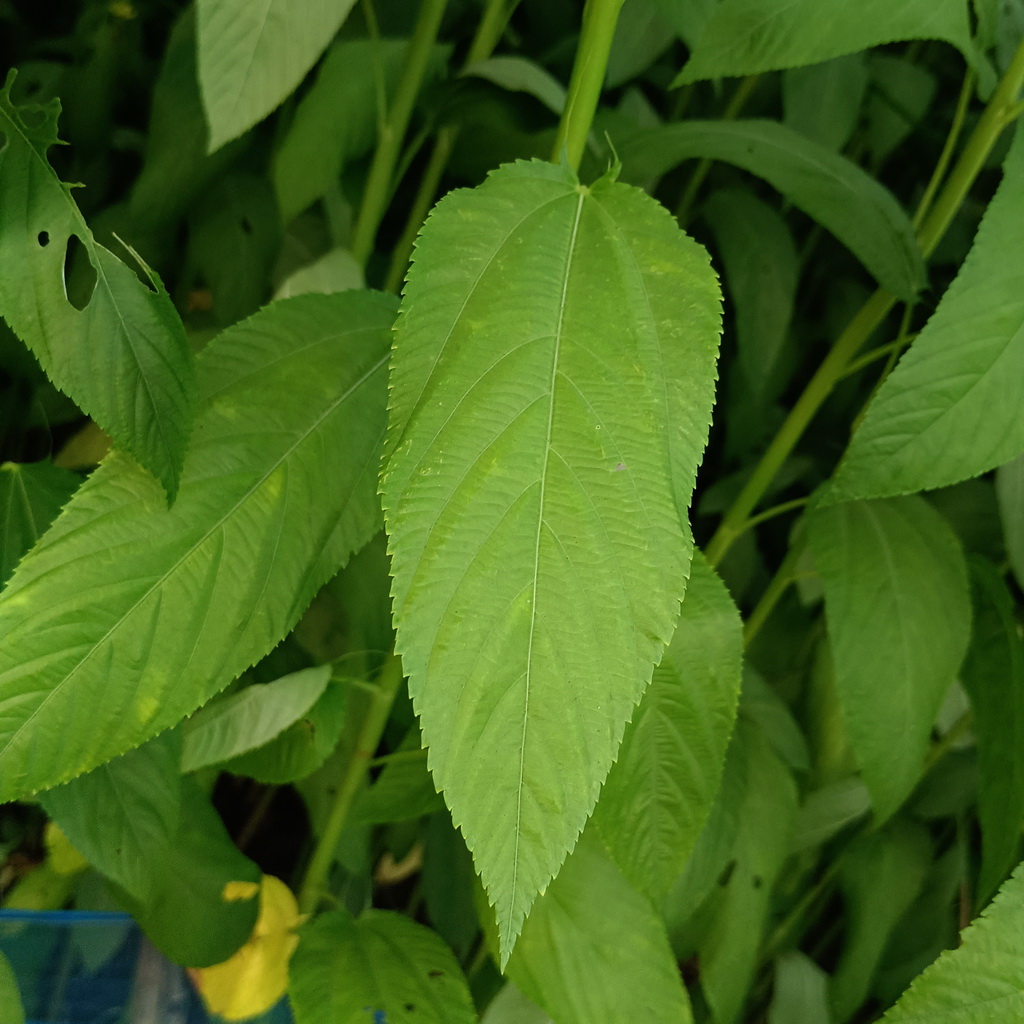
Label: Fresh